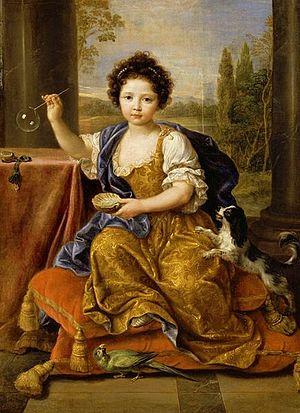
fille légitimée de Louis XIV et de la marquise de Montespan